Charles-Joseph Panckoucke

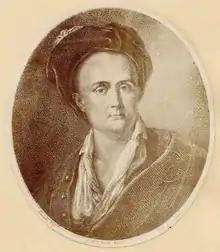
Charles-Joseph Panckoucke

Charles-Joseph Panckoucke (26 November 1736 – 19 December 1798) was a French writer and publisher. He was responsible for numerous influential publications of the era, including the literary journal "Mercure de France" and the "Encyclopédie Méthodique", a successor to the "Encyclopédie" by Denis Diderot.